Question: Please indicate a possible affordance area of the surfboard that can be used for carrying
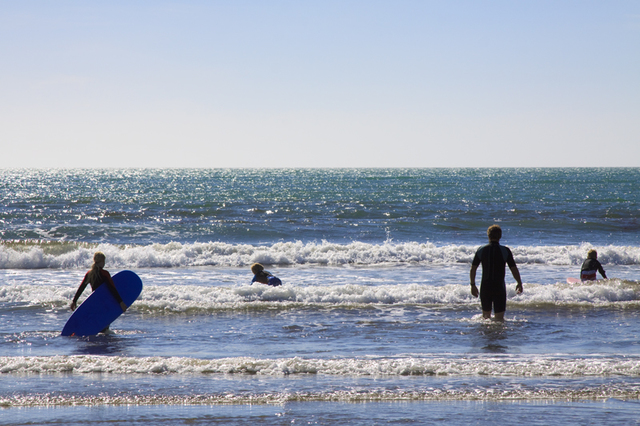
Answer: [52.5, 271, 142.5, 344]